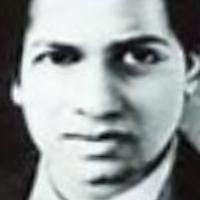
Age group: age 21-30